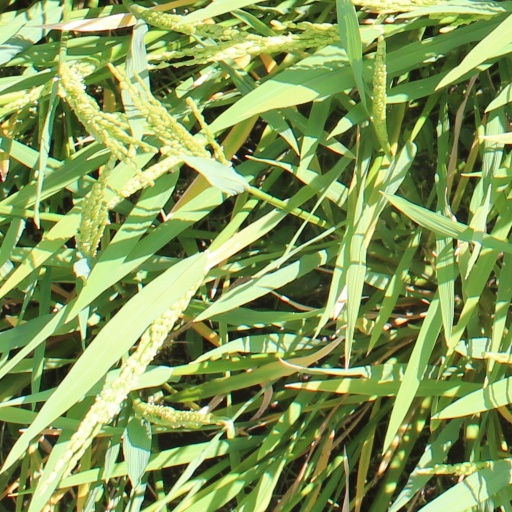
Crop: rice